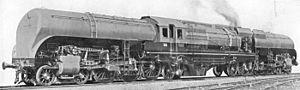
Une locomotive Garratt est une locomotive à vapeur articulée dont la structure spécifique fut inventée en 1907 par Herbert William Garratt, ingénieur ferroviaire britannique.